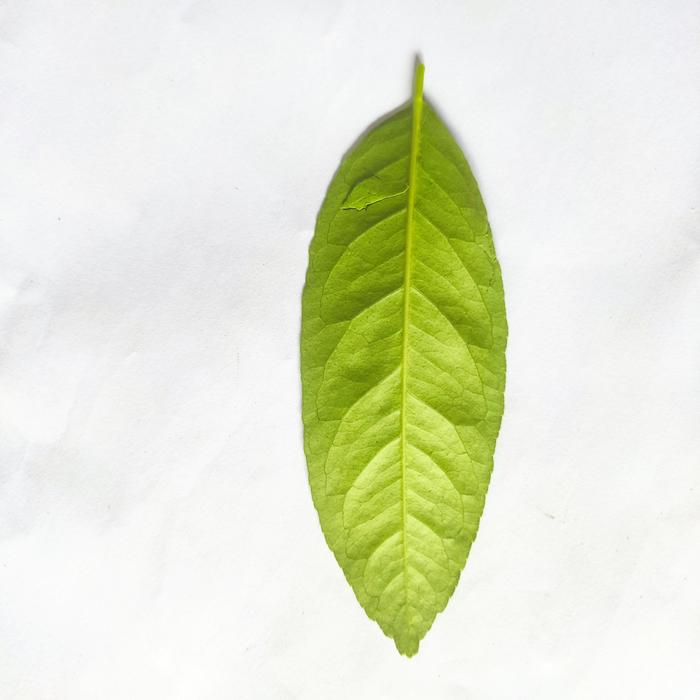
Crop: Lemon
Leaf condition: Healthy_Leaf